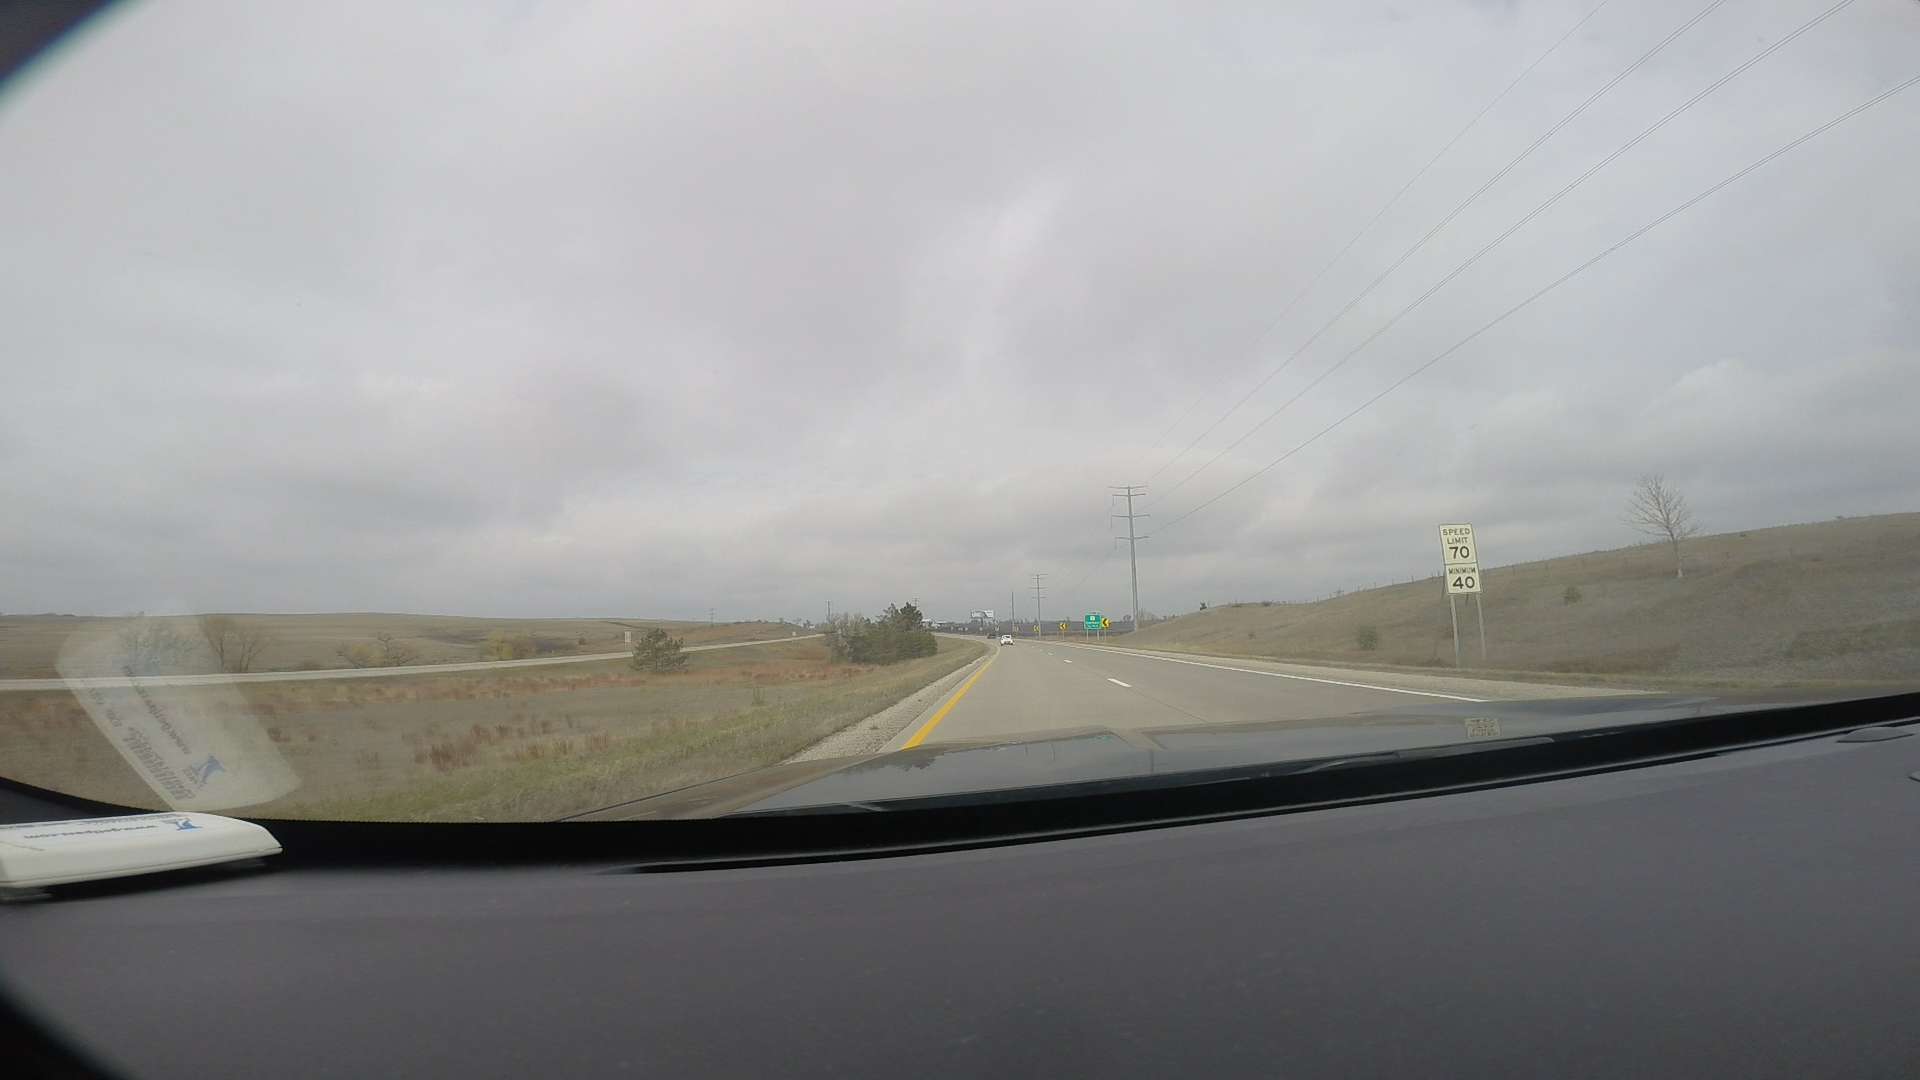
Speed limit sign label: mph70